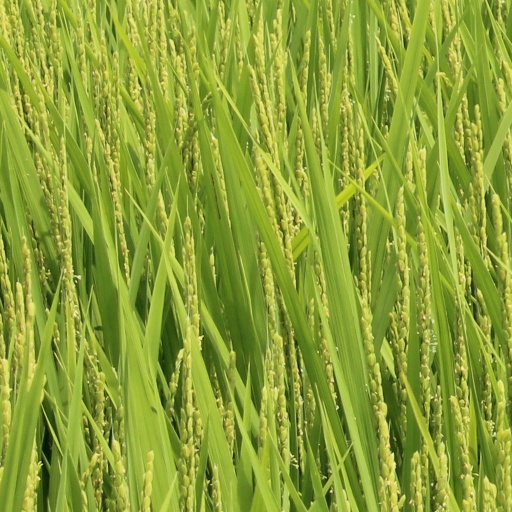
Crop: rice